Autodromo di Pergusa

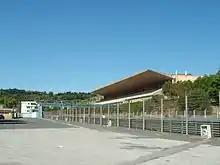
Autodrome of Pergusa

During the 1960s, the track hosted various sportscar events such as the Coppa Città di Enna and later in the 1970s the Coppa Florio. It also played host to a non-championship Formula One event known as the Mediterranean Grand Prix. In 1989 the Italian round of the World Superbike Championship was held here. In the 1990s, the track was upgraded and hosted events for the FIA Sportscar Championship, FIA GT Championship, and Formula 3000. In 1997, the track was also the location of the Ferrari Festival.